Genocides in history (1490 to 1914)

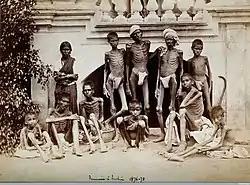
Famine stricken people during the famine of 1876–78 in Bengal

The U.S. colonisation of California started in earnest in 1849, and it resulted in a large number of state-subsidised massacres of the Indigenous peoples of California by colonists in the territory, causing several ethnic groups to be entirely wiped out. In one such series of conflicts, the so-called Mendocino War and the subsequent Round Valley War, the entirety of the Yuki people were brought to the brink of extinction, from a previous population of some 3,500 people to fewer than 100. According to Russell Thornton, estimates of the pre-Columbian Indigenous population of California were at least 310,000, and perhaps as high as 705,000, but by 1849, due to Spanish and Mexican colonisation and epidemics this number had decreased to 100,000, and from 1849 to 1890, the indigenous population of California had fallen below 20,000, primarily because of the killings. In "An American Genocide, The United States and the California Catastrophe, 1846–1873", historian Benjamin Madley recorded the number of killings of Indigenous Californians that occurred between 1846 and 1873. He found evidence that during this period, at least 9,400 to 16,000 Native Americans were killed by non-Indigenous. Most of these killings occurred in more than 370 massacres (defined as the "intentional killing of five or more disarmed combatants or largely unarmed noncombatants, including women, children, and prisoners, whether in the context of a battle or otherwise"). 10,000 Native Americans were also kidnapped and enslaved. In a speech before representatives of Native American peoples in June 2019, California governor Gavin Newsom apologised for the genocide. Newsom said, "That's what it was, a genocide. No other way to describe it. And that's the way it needs to be described in the history books."